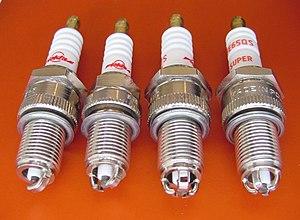
La bougie d'allumage est un dispositif électrique, présent sur les moteurs à allumage commandé, qui provoque l'inflammation du mélange gazeux dans la chambre de combustion. Pour cela, elle doit pouvoir générer des milliers d'arcs électriques par minute tout en résistant à la chaleur et à la pression engendrées par les explosions à l'intérieur du cylindre.